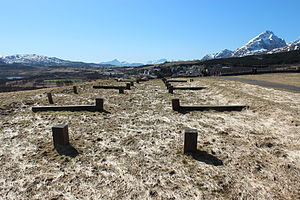
Lofotr Vikingmuseum / Historie
Stolperne indikerer placeringen af stolpehuller fundet ved udgravningen af det oprindelige vikingehus på Borg i Lofoten.
Stolperne indikere placeringen af stolpehuller fundet ved udgravningen af det oprindelige vikingehus på Borg i Lofoten
Lofotr Vikingmuseum er et kulturhistorisk museum, der er bygget op omkring en rekonstruktion samt arkæologiske udgravninger fra vikingetiden på øen Vestvågøy i Lofoten i Nordland, Norge. Det ligger i den lille by Borg nær Bøstad i Vestvågøy kommune.